Seibu 4000 series

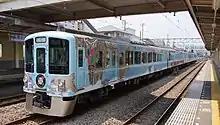
The "Fifty-two Seats of Happiness" set in August 2016

One four-car set was modified from set 4009 into a tourist train called the for use on services operating between Seibu Shinjuku and Ikebukuro in Tokyo and Seibu Chichibu and Hon-Kawagoe in Saitama Prefecture, entering service from 17 April 2016. The interior and exterior design of the train was overseen by architect Kengo Kuma.